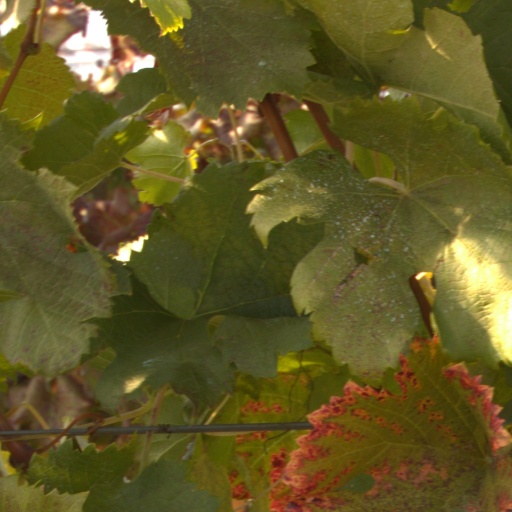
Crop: grape